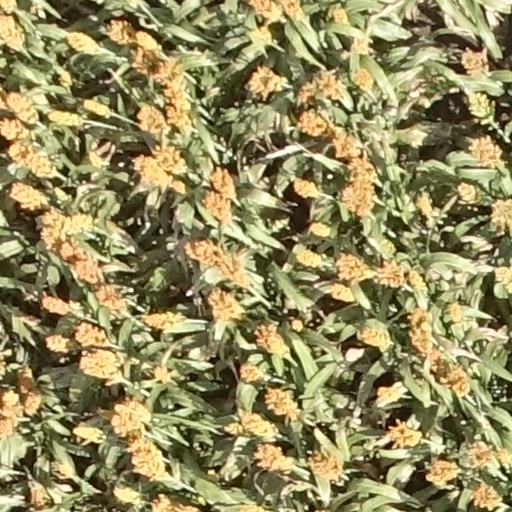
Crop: sorghum